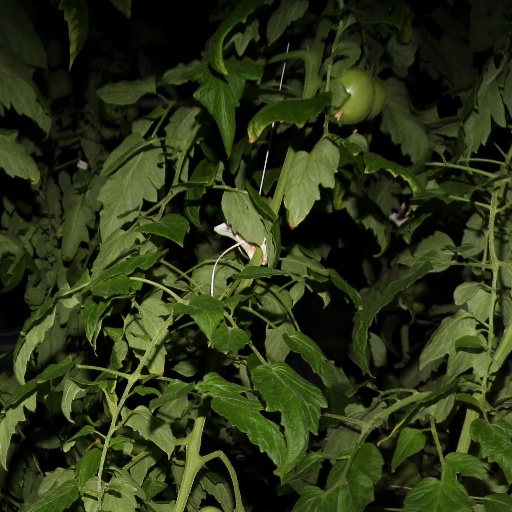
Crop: tomato